Michigan Army National Guard

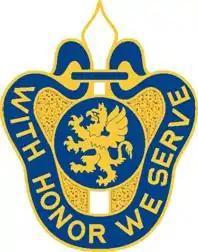
Headquarters, Michigan Army National Guard Distinctive Unit Insignia

The Michigan Army National Guard is the Army component of the Michigan National Guard and a reserve component of the United States Army.